Loup City Township Carnegie Library

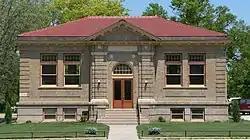
The library in 2010

The Loup City Township Carnegie Library is a historic building in Loup City, Nebraska. It was built as a Carnegie library in 1917 by John Ohlson & Sons after members of the community applied for a grant from the Carnegie Corporation. The cornerstone was laid by the Grand Lodge of Nebraska in January 1917, and the library was dedicated on September 3, 1917. The building was designed in the Classical Revival style by Fiske & Meginnis. It has been listed on the National Register of Historic Places since December 27, 2007.